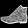
Label: Ankle boot